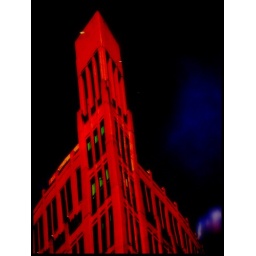
Reflections in the window of an office building.